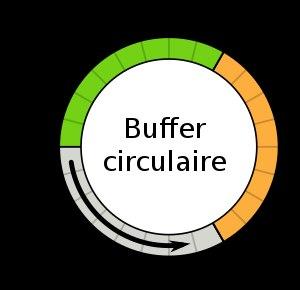
Un buffer circulaire est une structure de données utilisant un buffer de taille fixe et dont le début et la fin sont considérés comme connectés. Les buffers circulaires sont souvent utilisés pour gérer des flux de données ou pour implémenter un comportement de type FIFO.